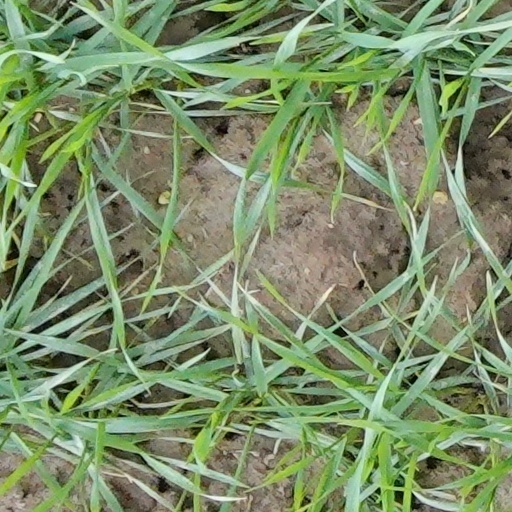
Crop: wheat